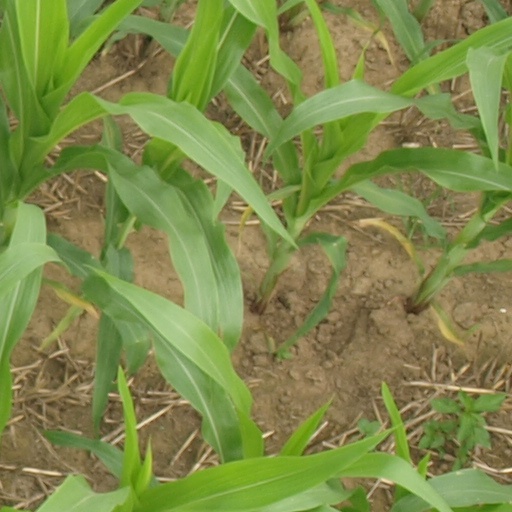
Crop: maize; corn